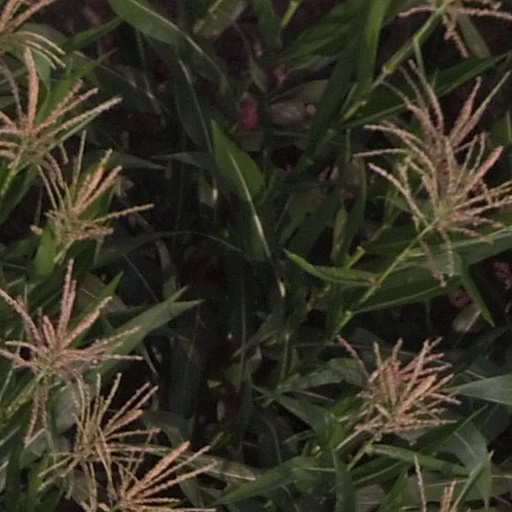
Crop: maize; corn